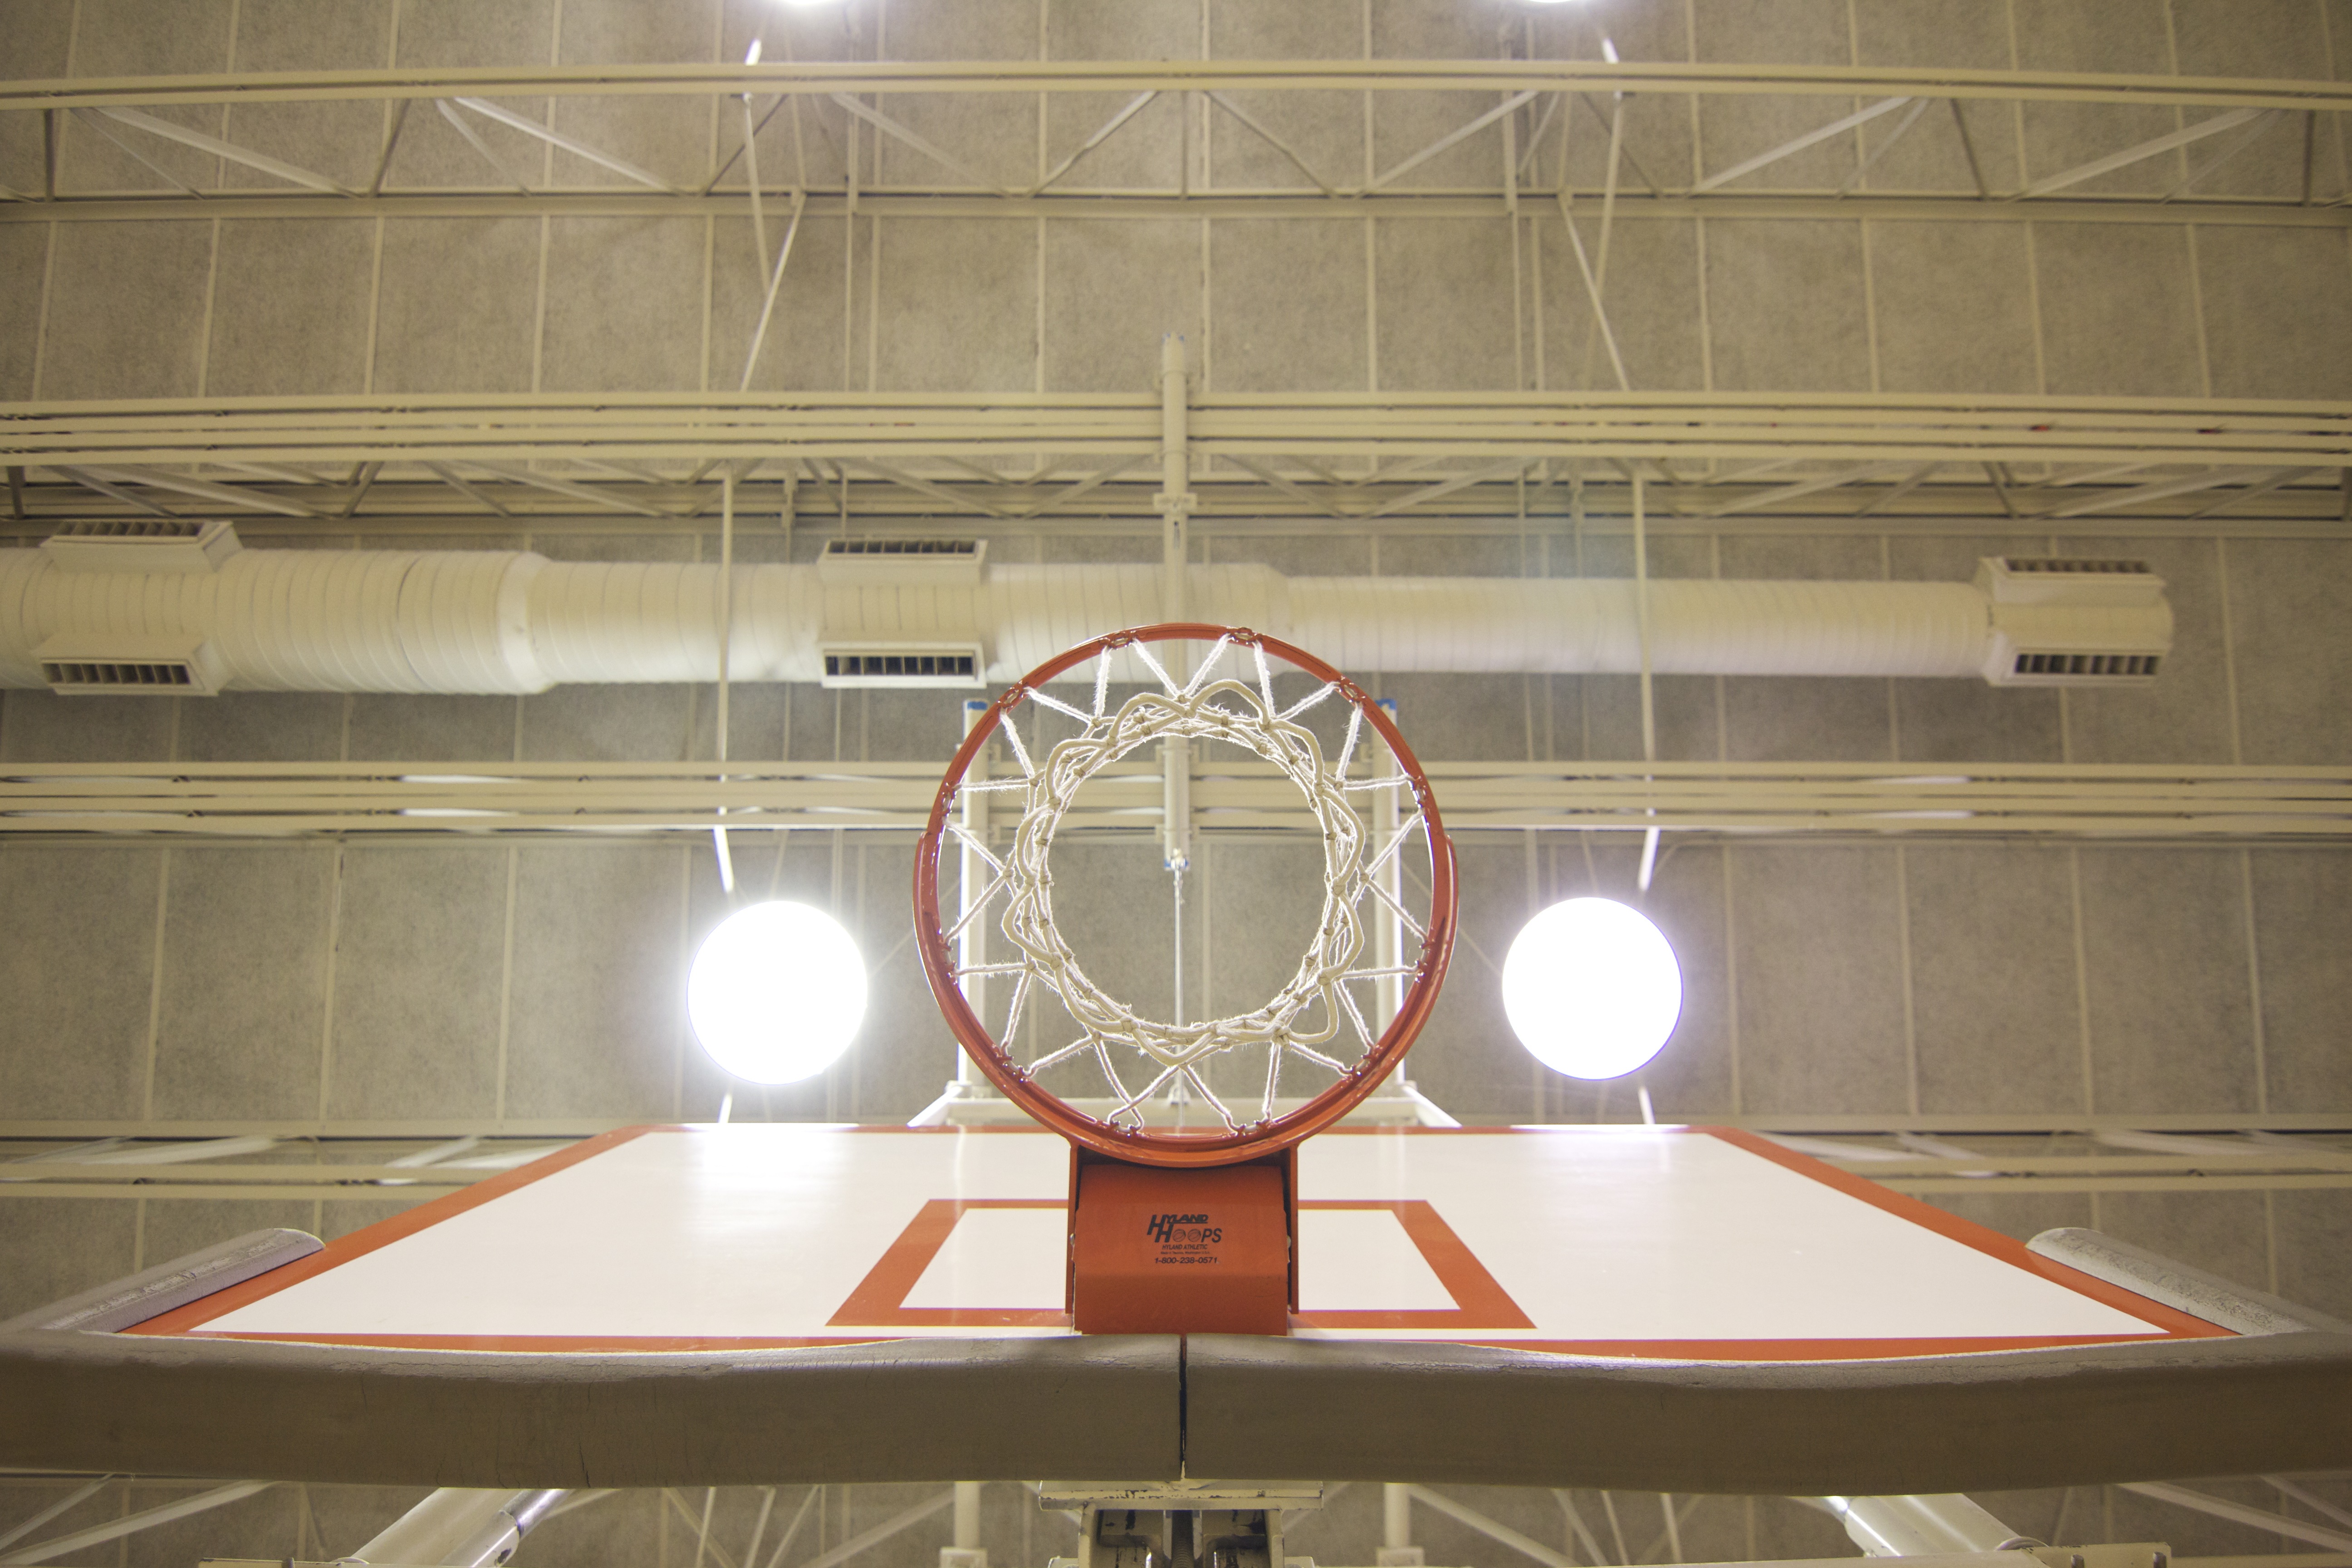
structure, ceiling, basketball, lighting, goal, gym, design, tourist attraction, shape, sport venue